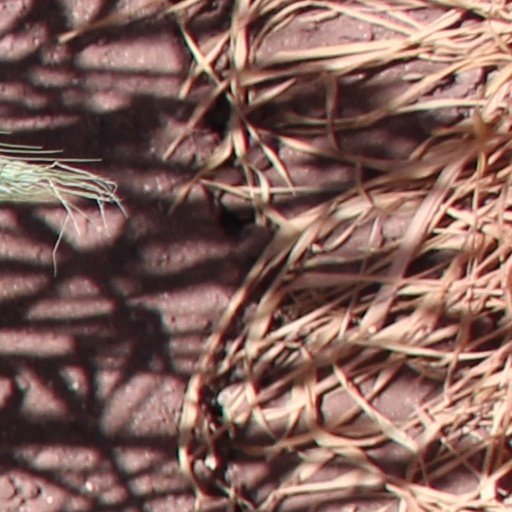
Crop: wheat